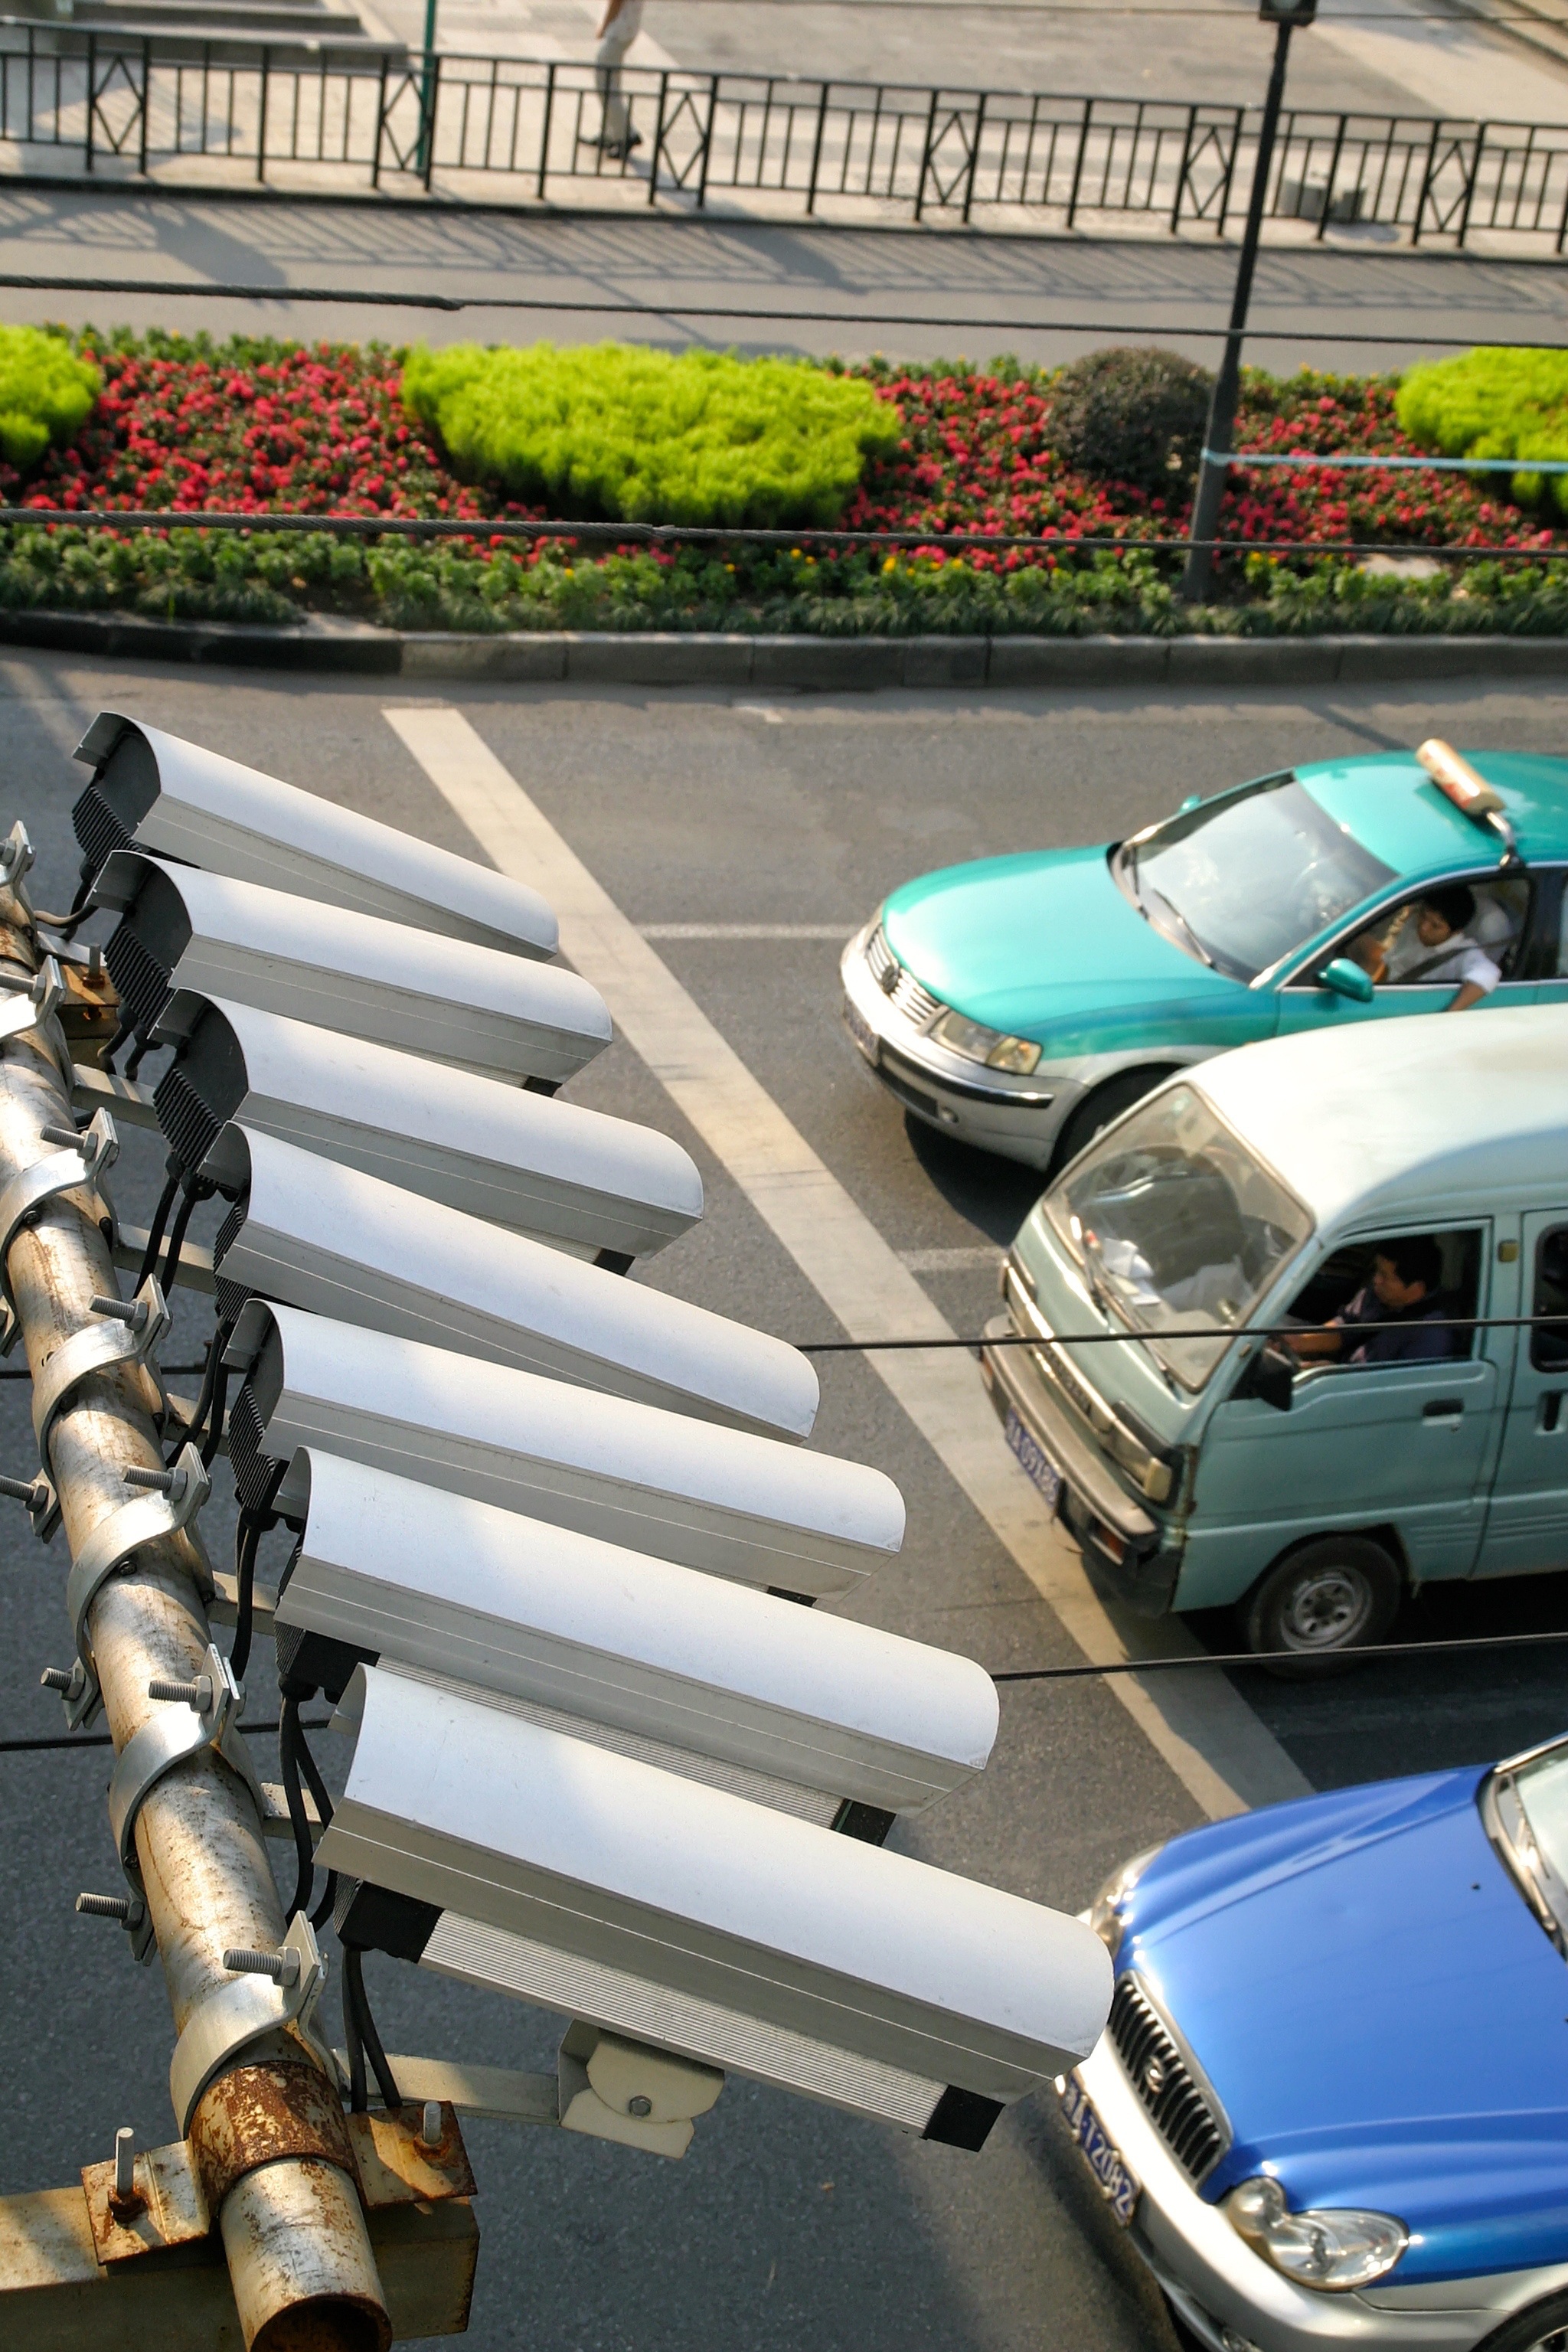
car, vehicle, security, monitoring, espionage, spying on, automotive exterior